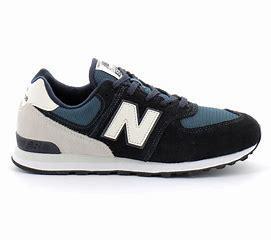
Brand: New
Model: Balance GC574